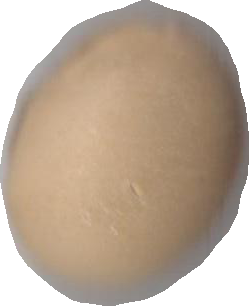
Variety: Grobogan